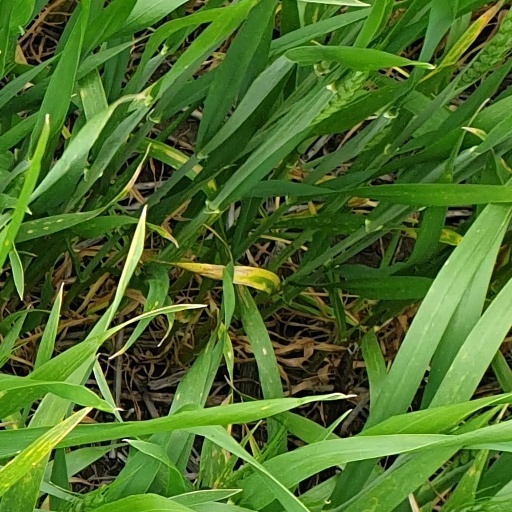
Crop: wheat